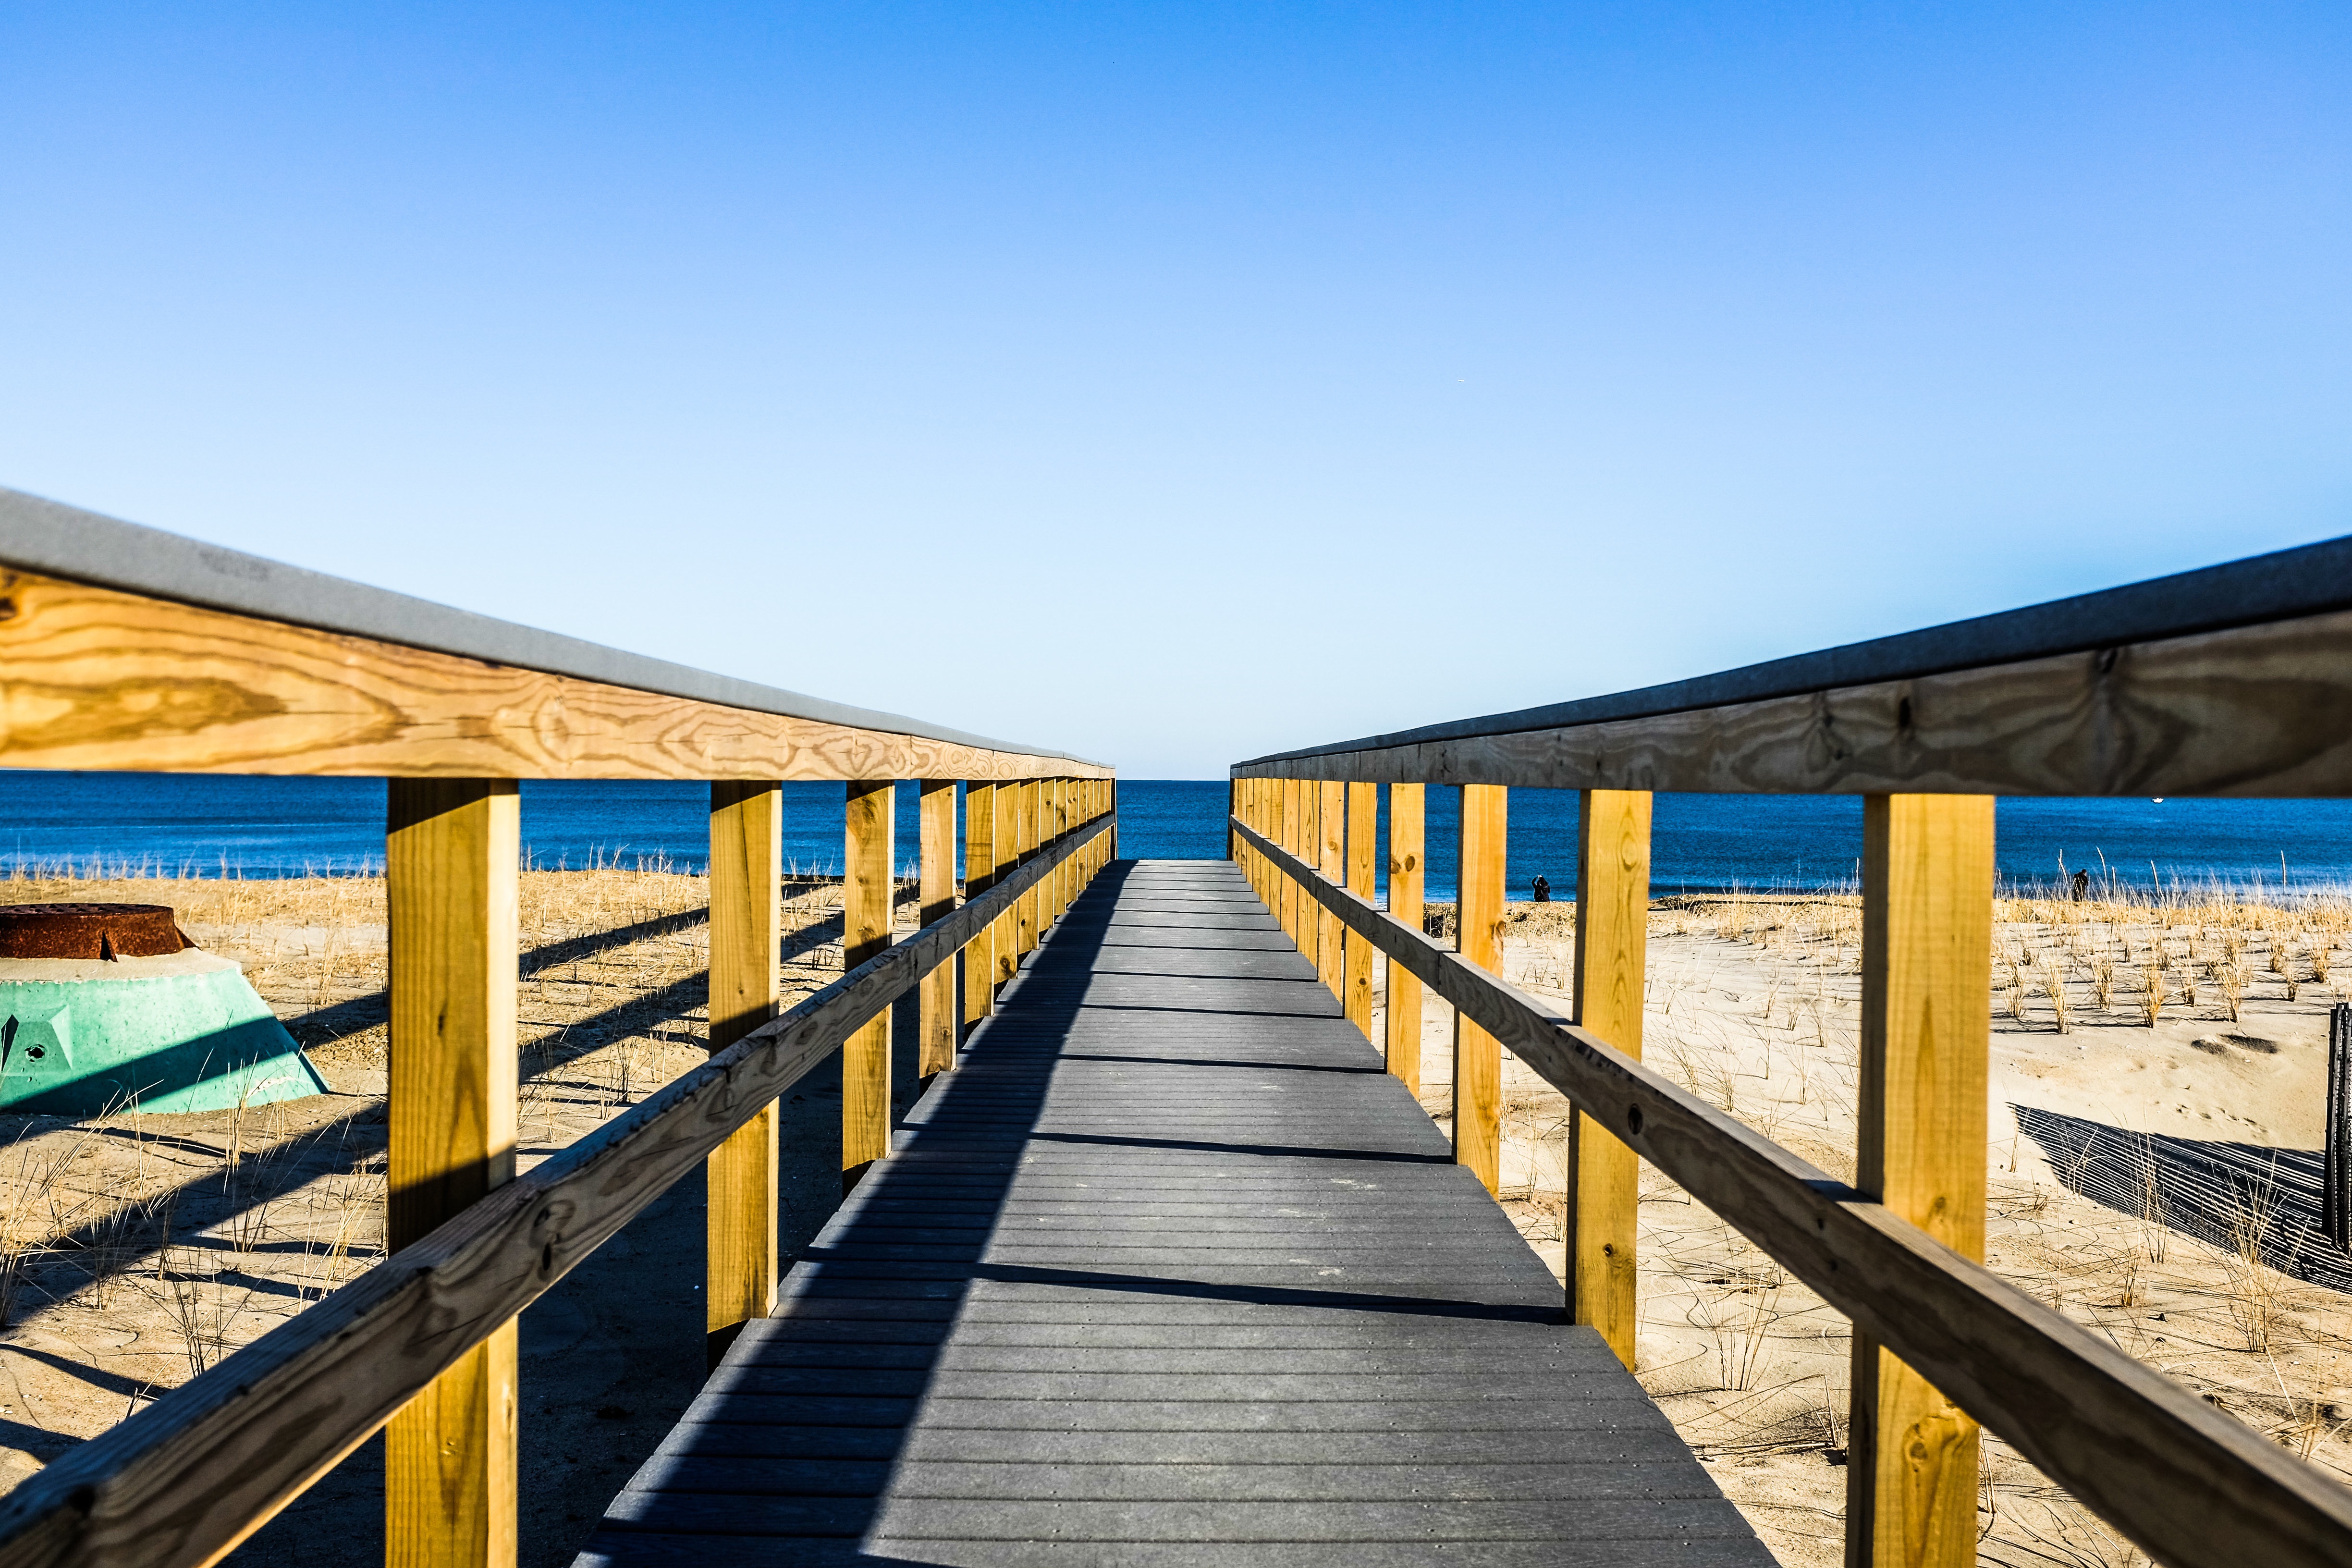
boardwalk, wood, bridge, pier, walkway